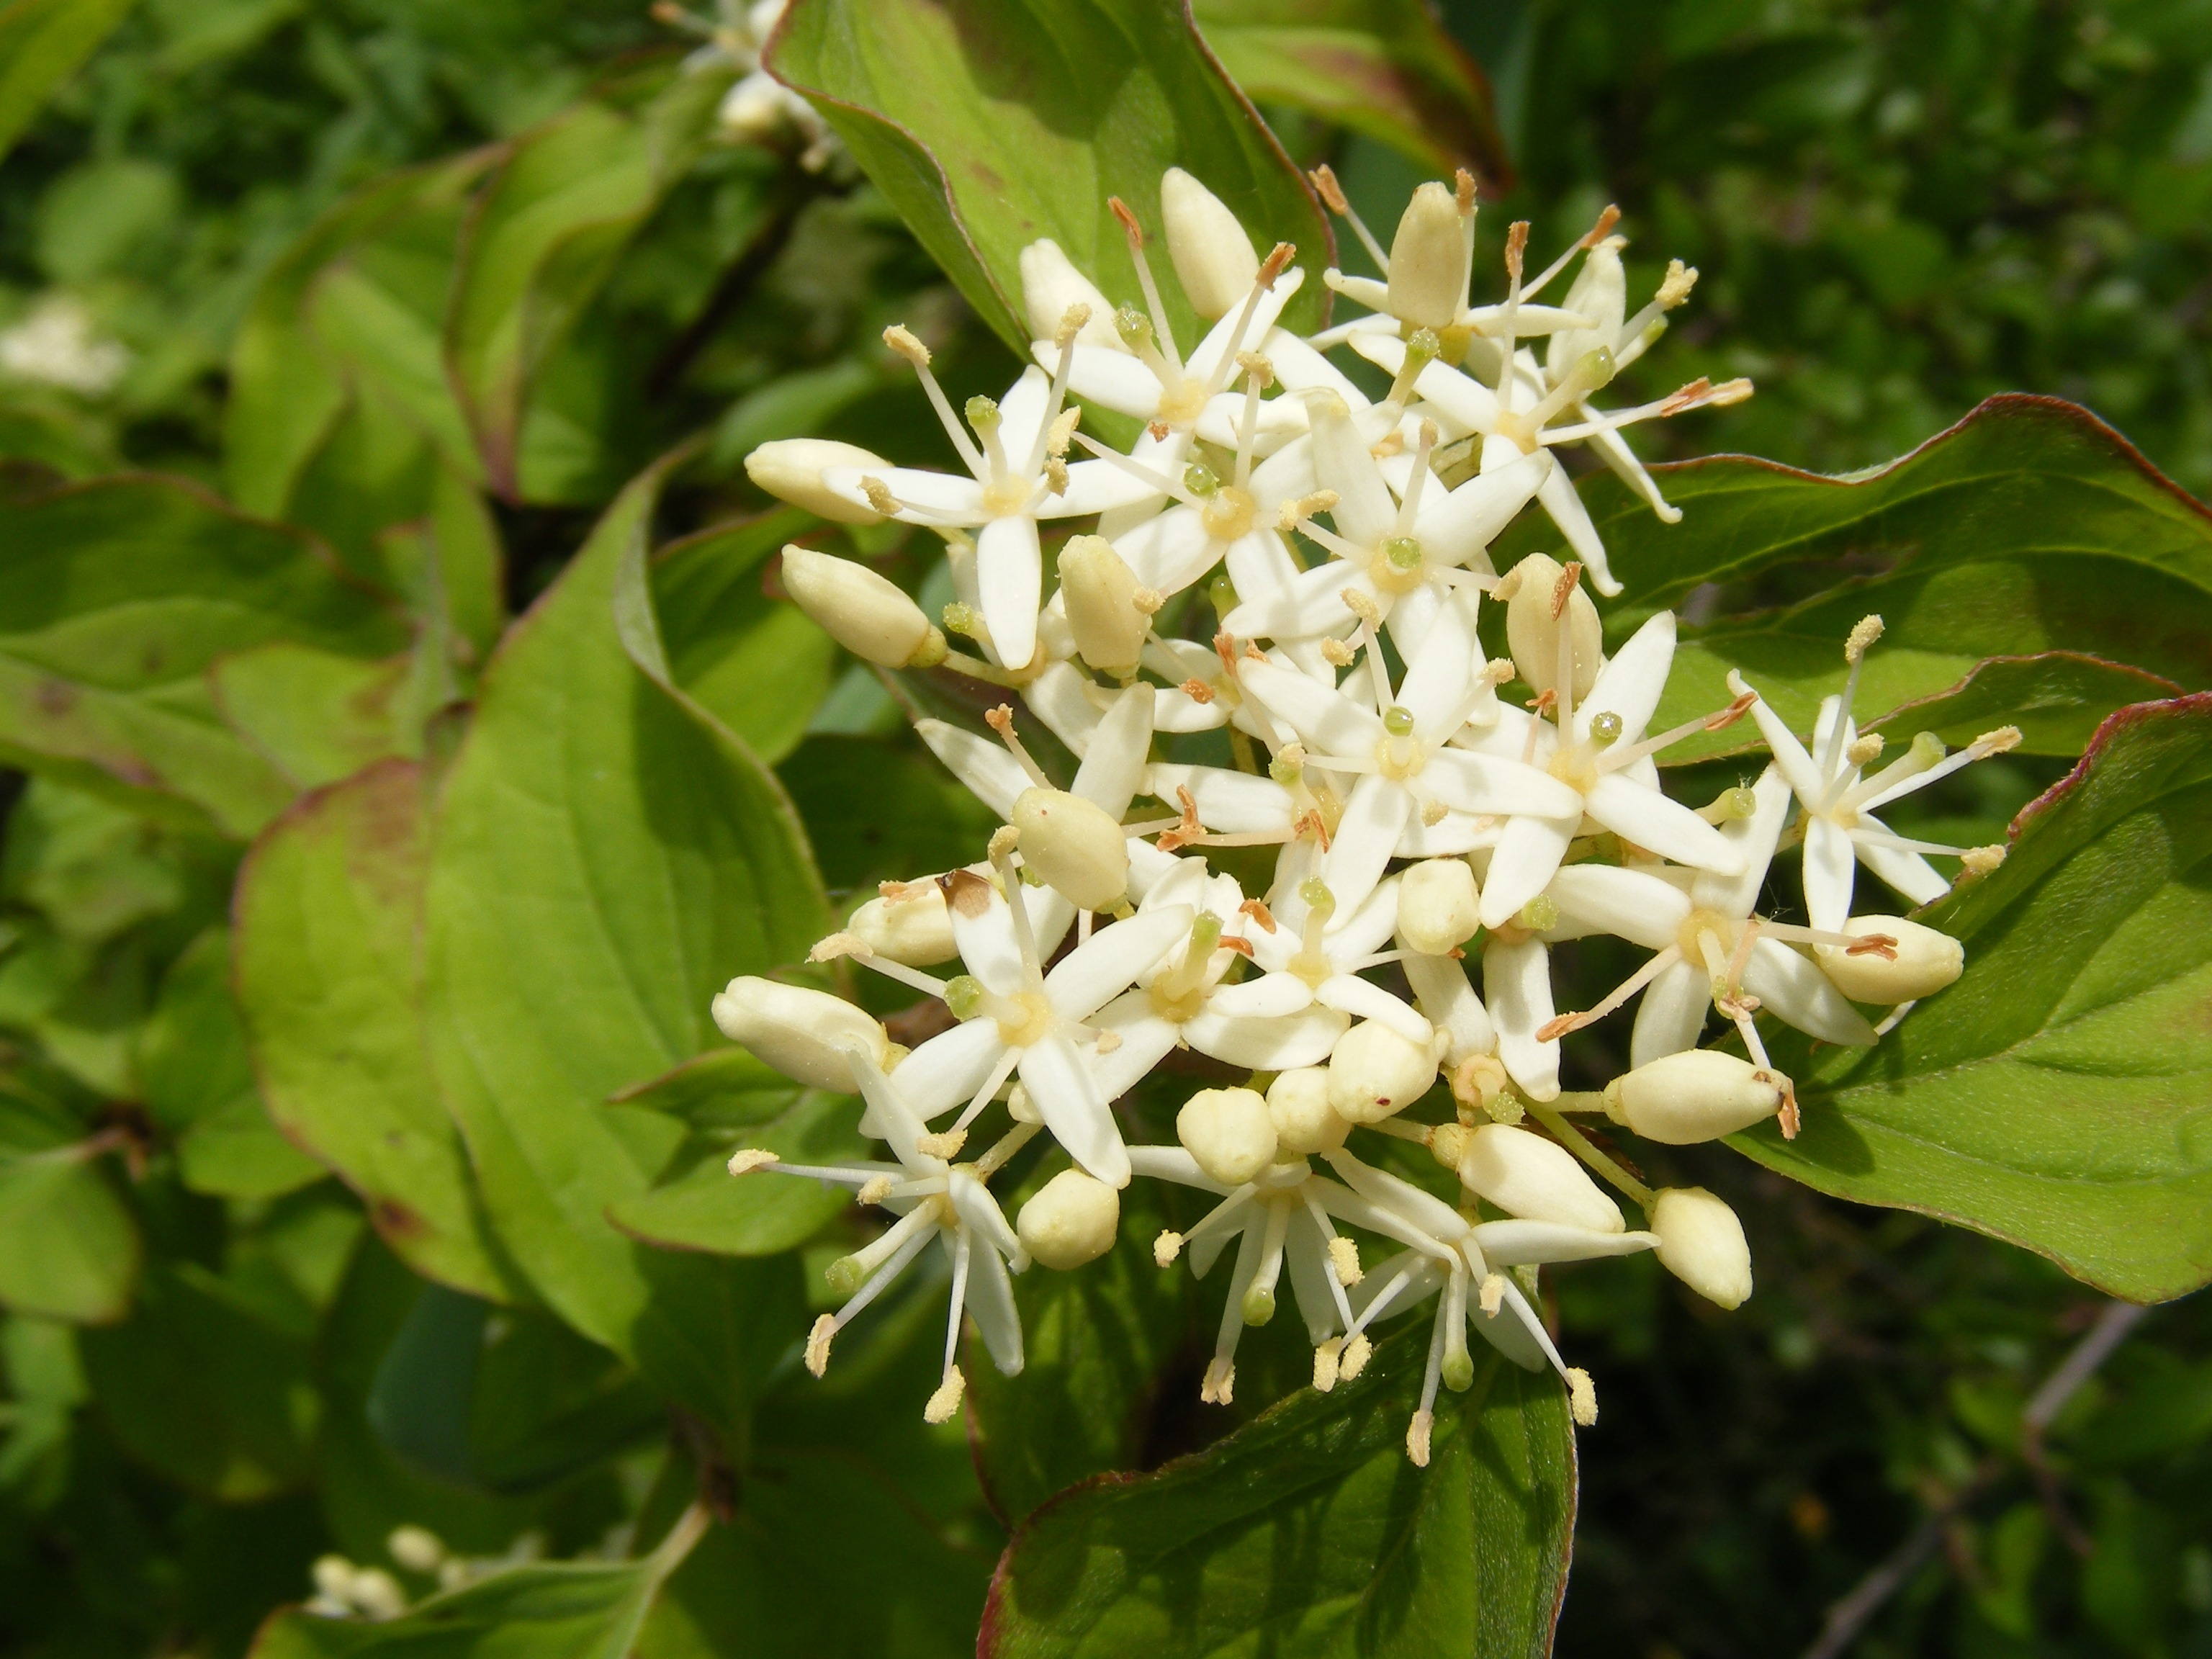
tree, blossom, plant, flower, spring, produce, evergreen, botany, flora, plants, wildflower, flowers, shrub, dogwood, sanguinea, cornus, jasmine, honeysuckle, flowering plant, woody plant, land plant, honeysuckle family